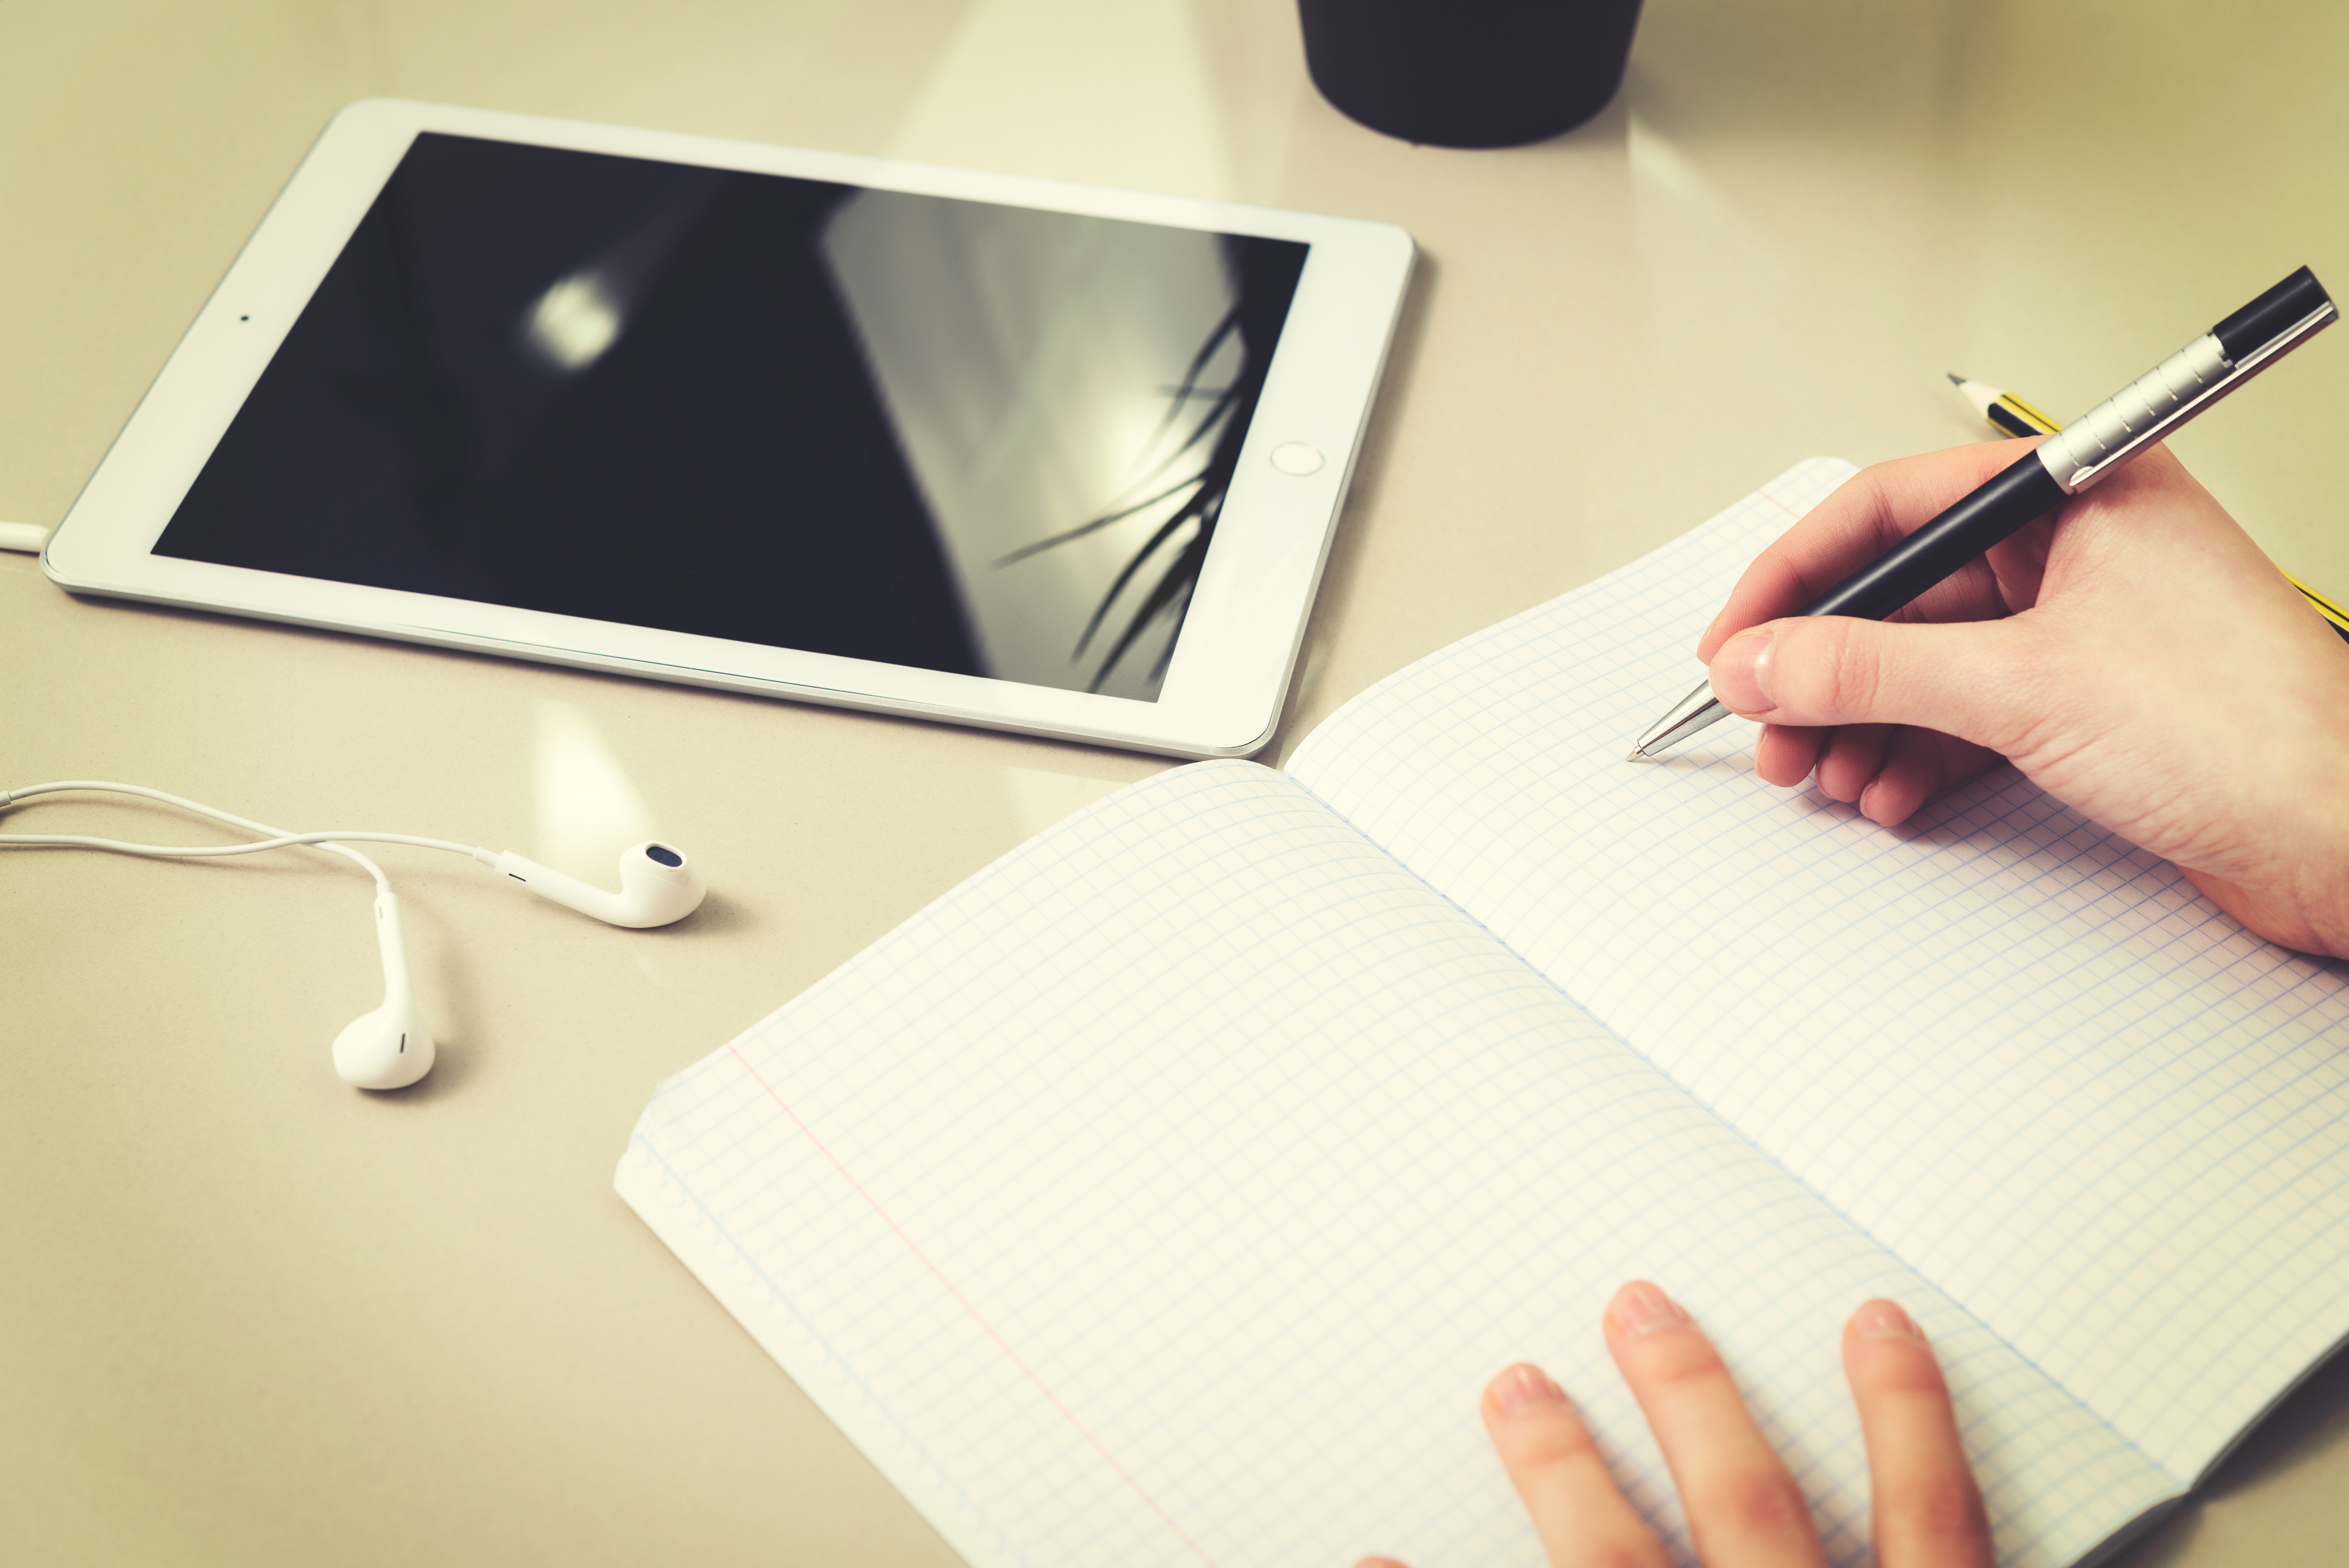
girl, learning, at home, lessons, school, tablet, computer, remote, epidemic, shutdown, headphones, notes, notebook, schoolgirl, hand, table, office supplies, tablet computer, pen, gadget, writing implement, finger, Office instrument, gesture, communication device, netbook, desk, eyewear, office equipment, font, Material property, nail, writing instrument accessory, portable communications device, electronic device, output device, rectangle, stationery, thumb, writing, personal computer, input device, handwriting, design, display device, paper, mobile device, automotive design, illustration, paper product, peripheral, ink, flat panel display, multimedia, brand, room, visual arts, Everyday carry